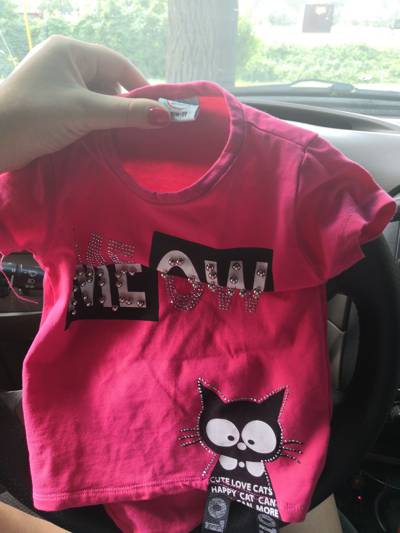
Waste category: clothes